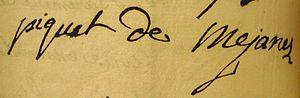
Jean-Baptiste Marie de Piquet, marquis de Méjanes et seigneur d'Albaron et de Saint-Vincen, est un bibliophile français, né le 5 août 1729 à Arles, mort le 5 octobre 1786 à Paris.